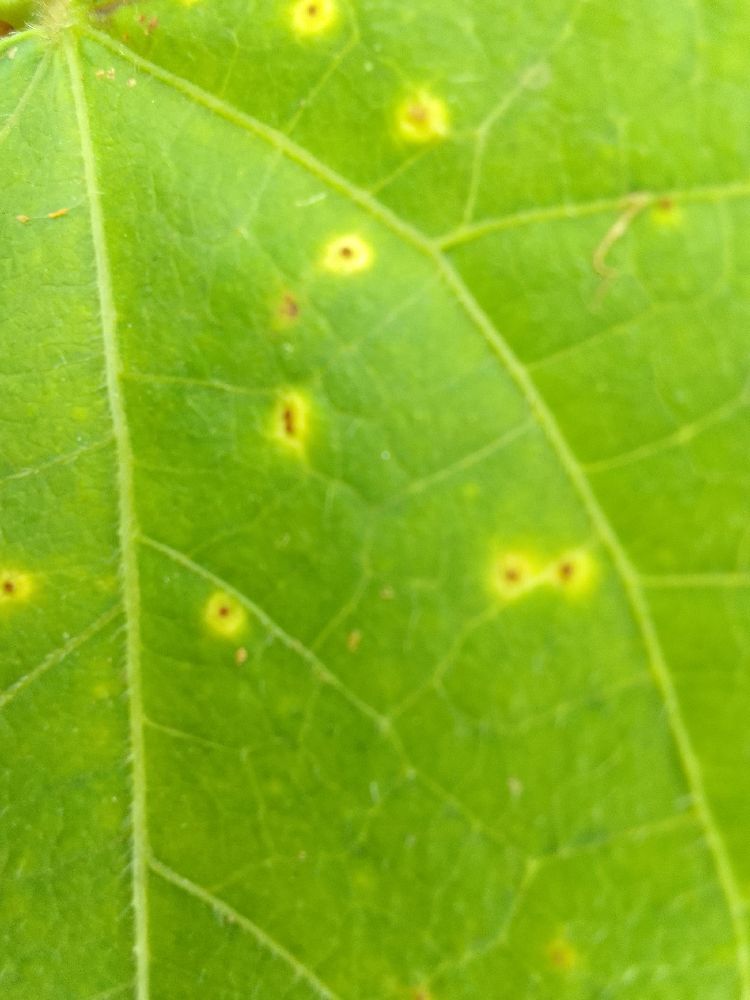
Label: rust